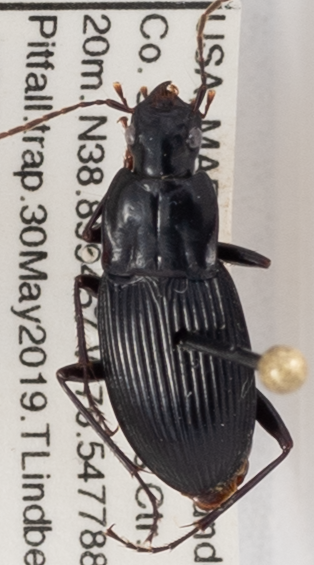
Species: Dicaelus politus
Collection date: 2019-05-30
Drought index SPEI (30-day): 1.13
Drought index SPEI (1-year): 2.09
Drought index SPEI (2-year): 1.69